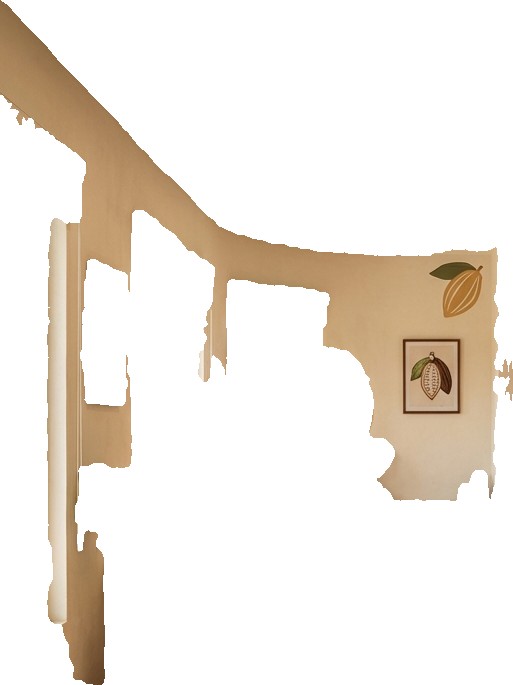
Surface category: wall